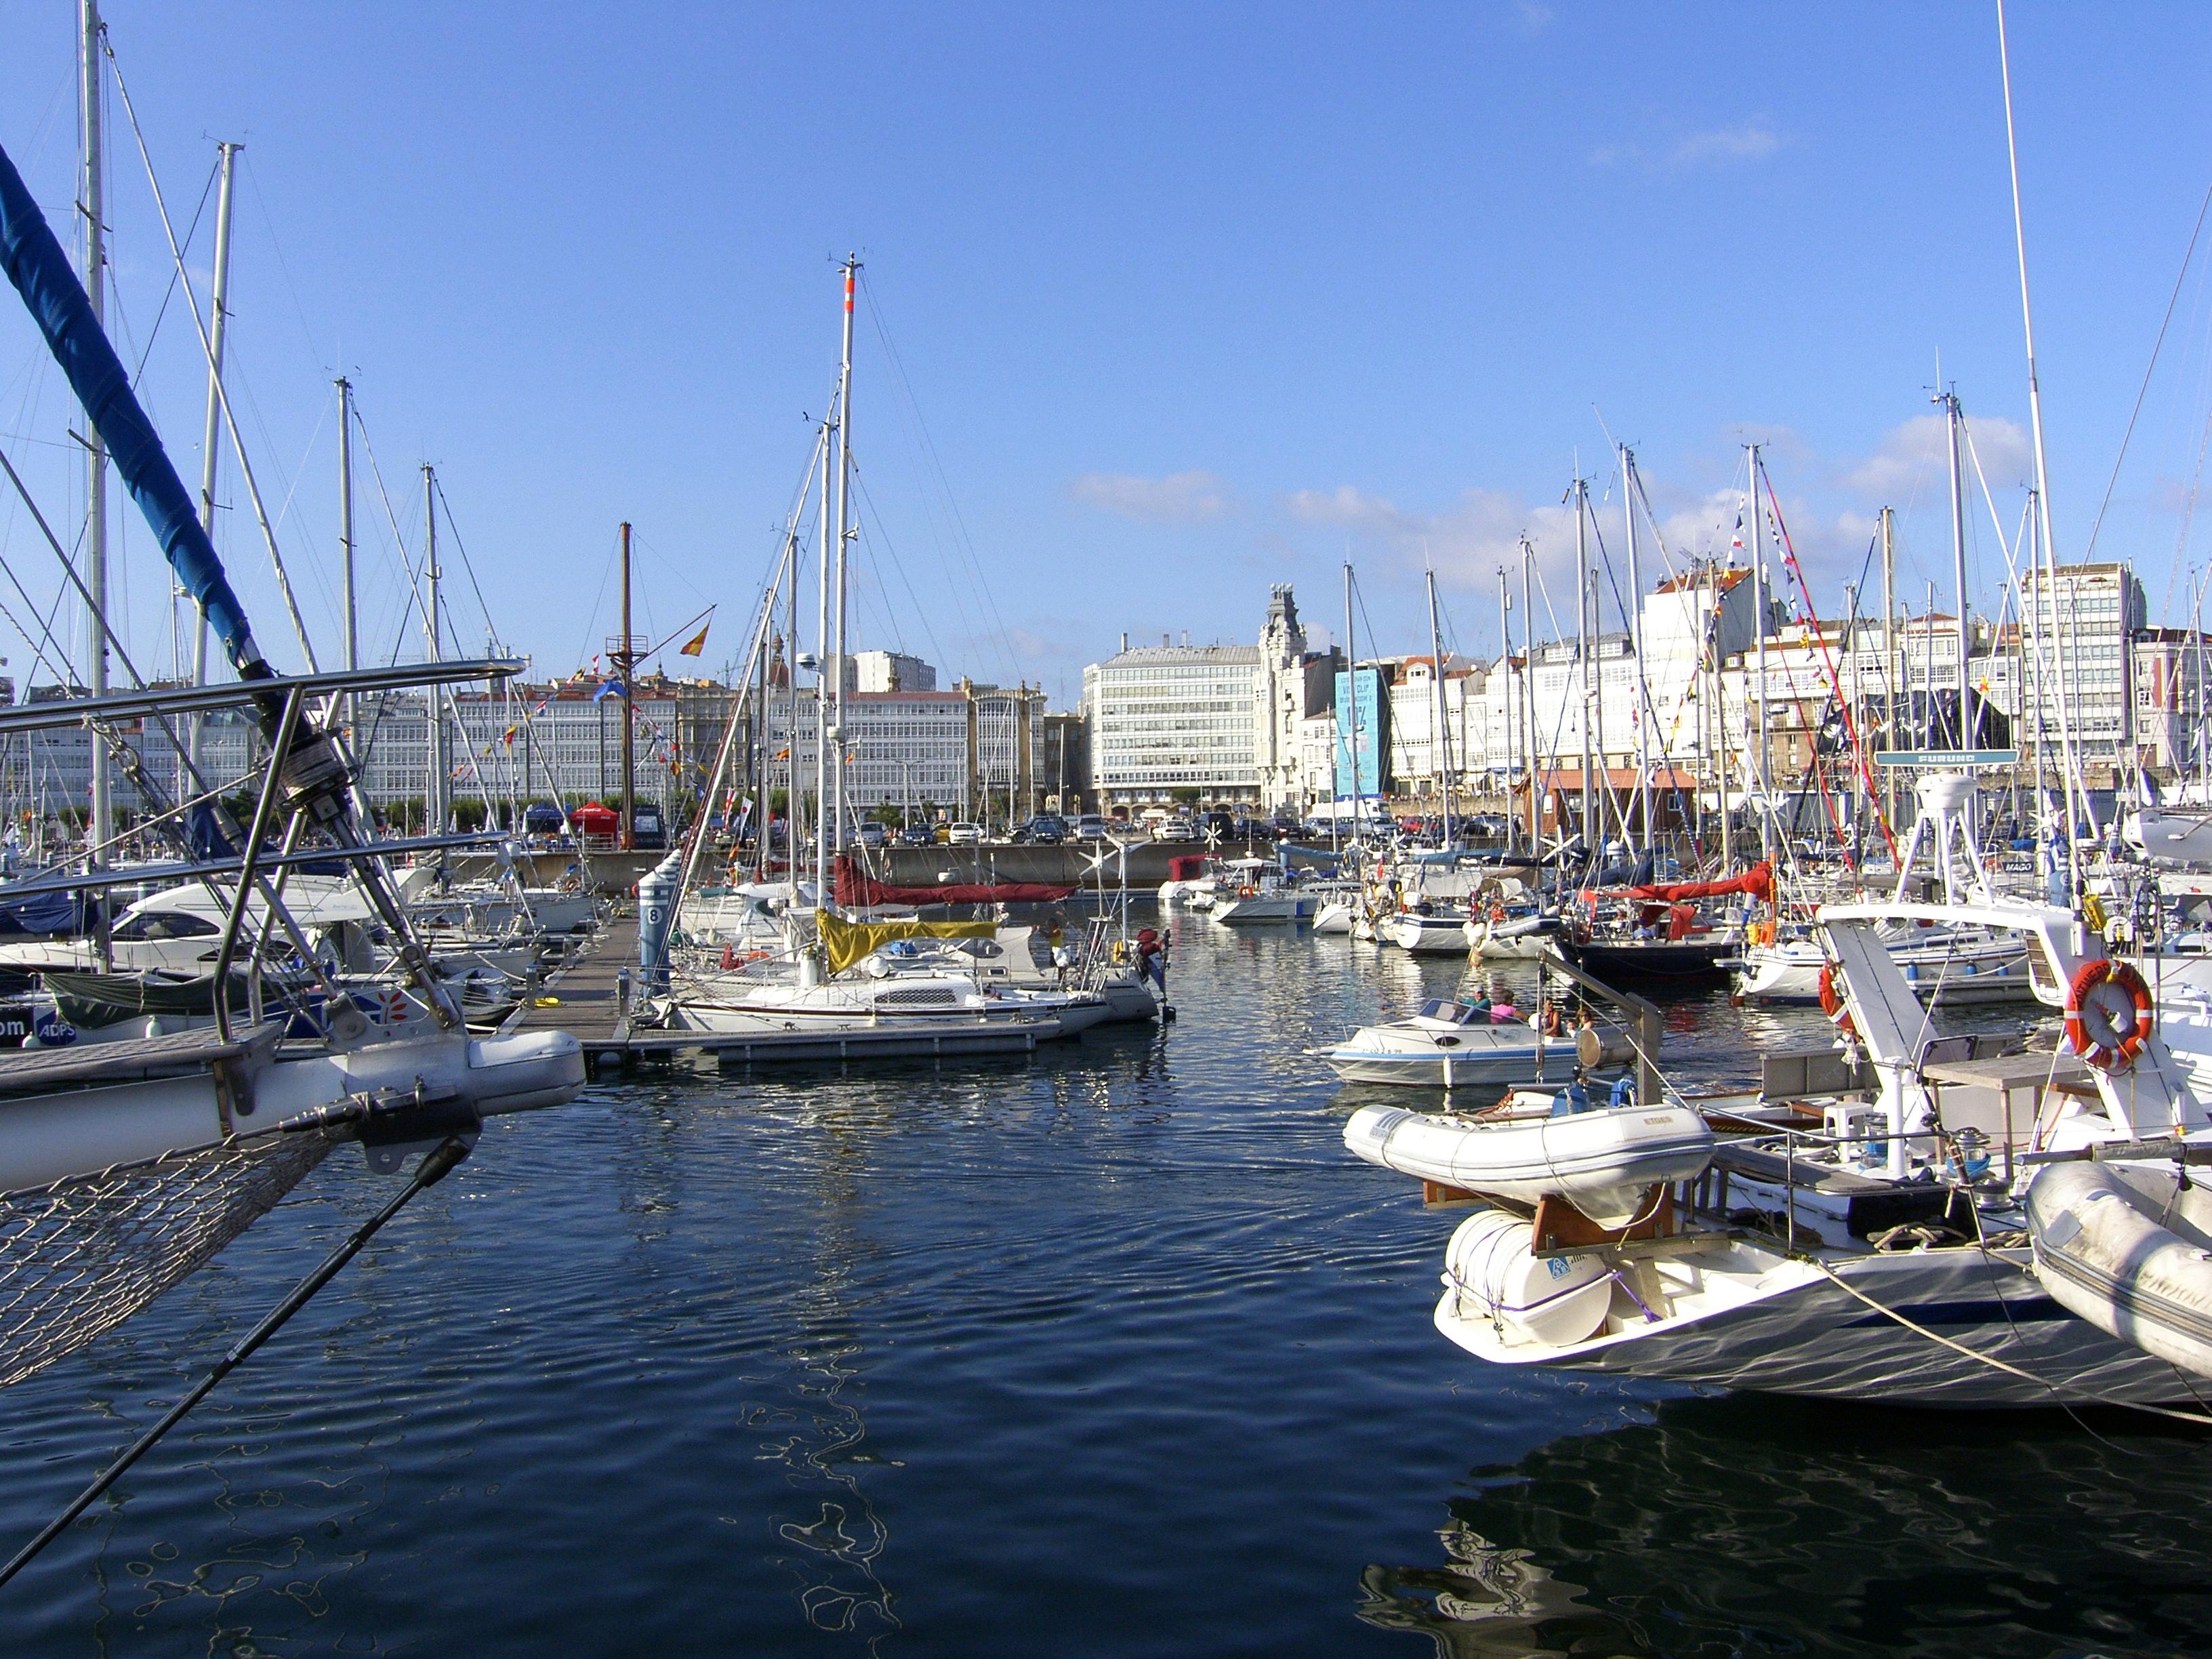
landscape, sea, dock, boat, vehicle, mast, sailing, bay, harbor, marina, port, sailboat, la, infrastructure, sail, channel, ggl1, sailing ship, coru agaliciaspainscenery, tall ship